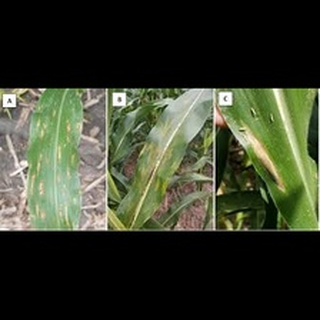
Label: wheat_tan_spot